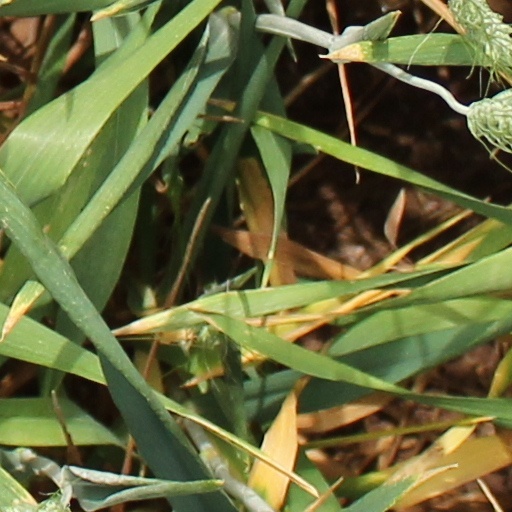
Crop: wheat